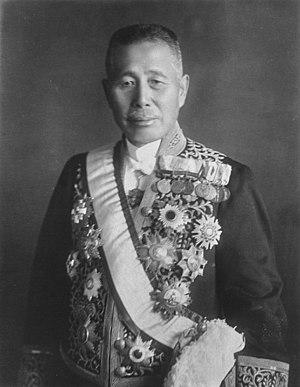
Le baron Tanaka Giichi, né le 22 juin 1864 à Hagi dans le domaine de Chōshū au Japon et mort à l'âge de 65 ans le 29 septembre 1929 à Tokyo, est un général de l'armée impériale japonaise et homme d'État qui fut le 26ᵉ premier ministre du Japon du 20 avril 1927 au 2 juillet 1929.
Cette liste présente les ministres des Affaires étrangères du Japon par ordre chronologique.